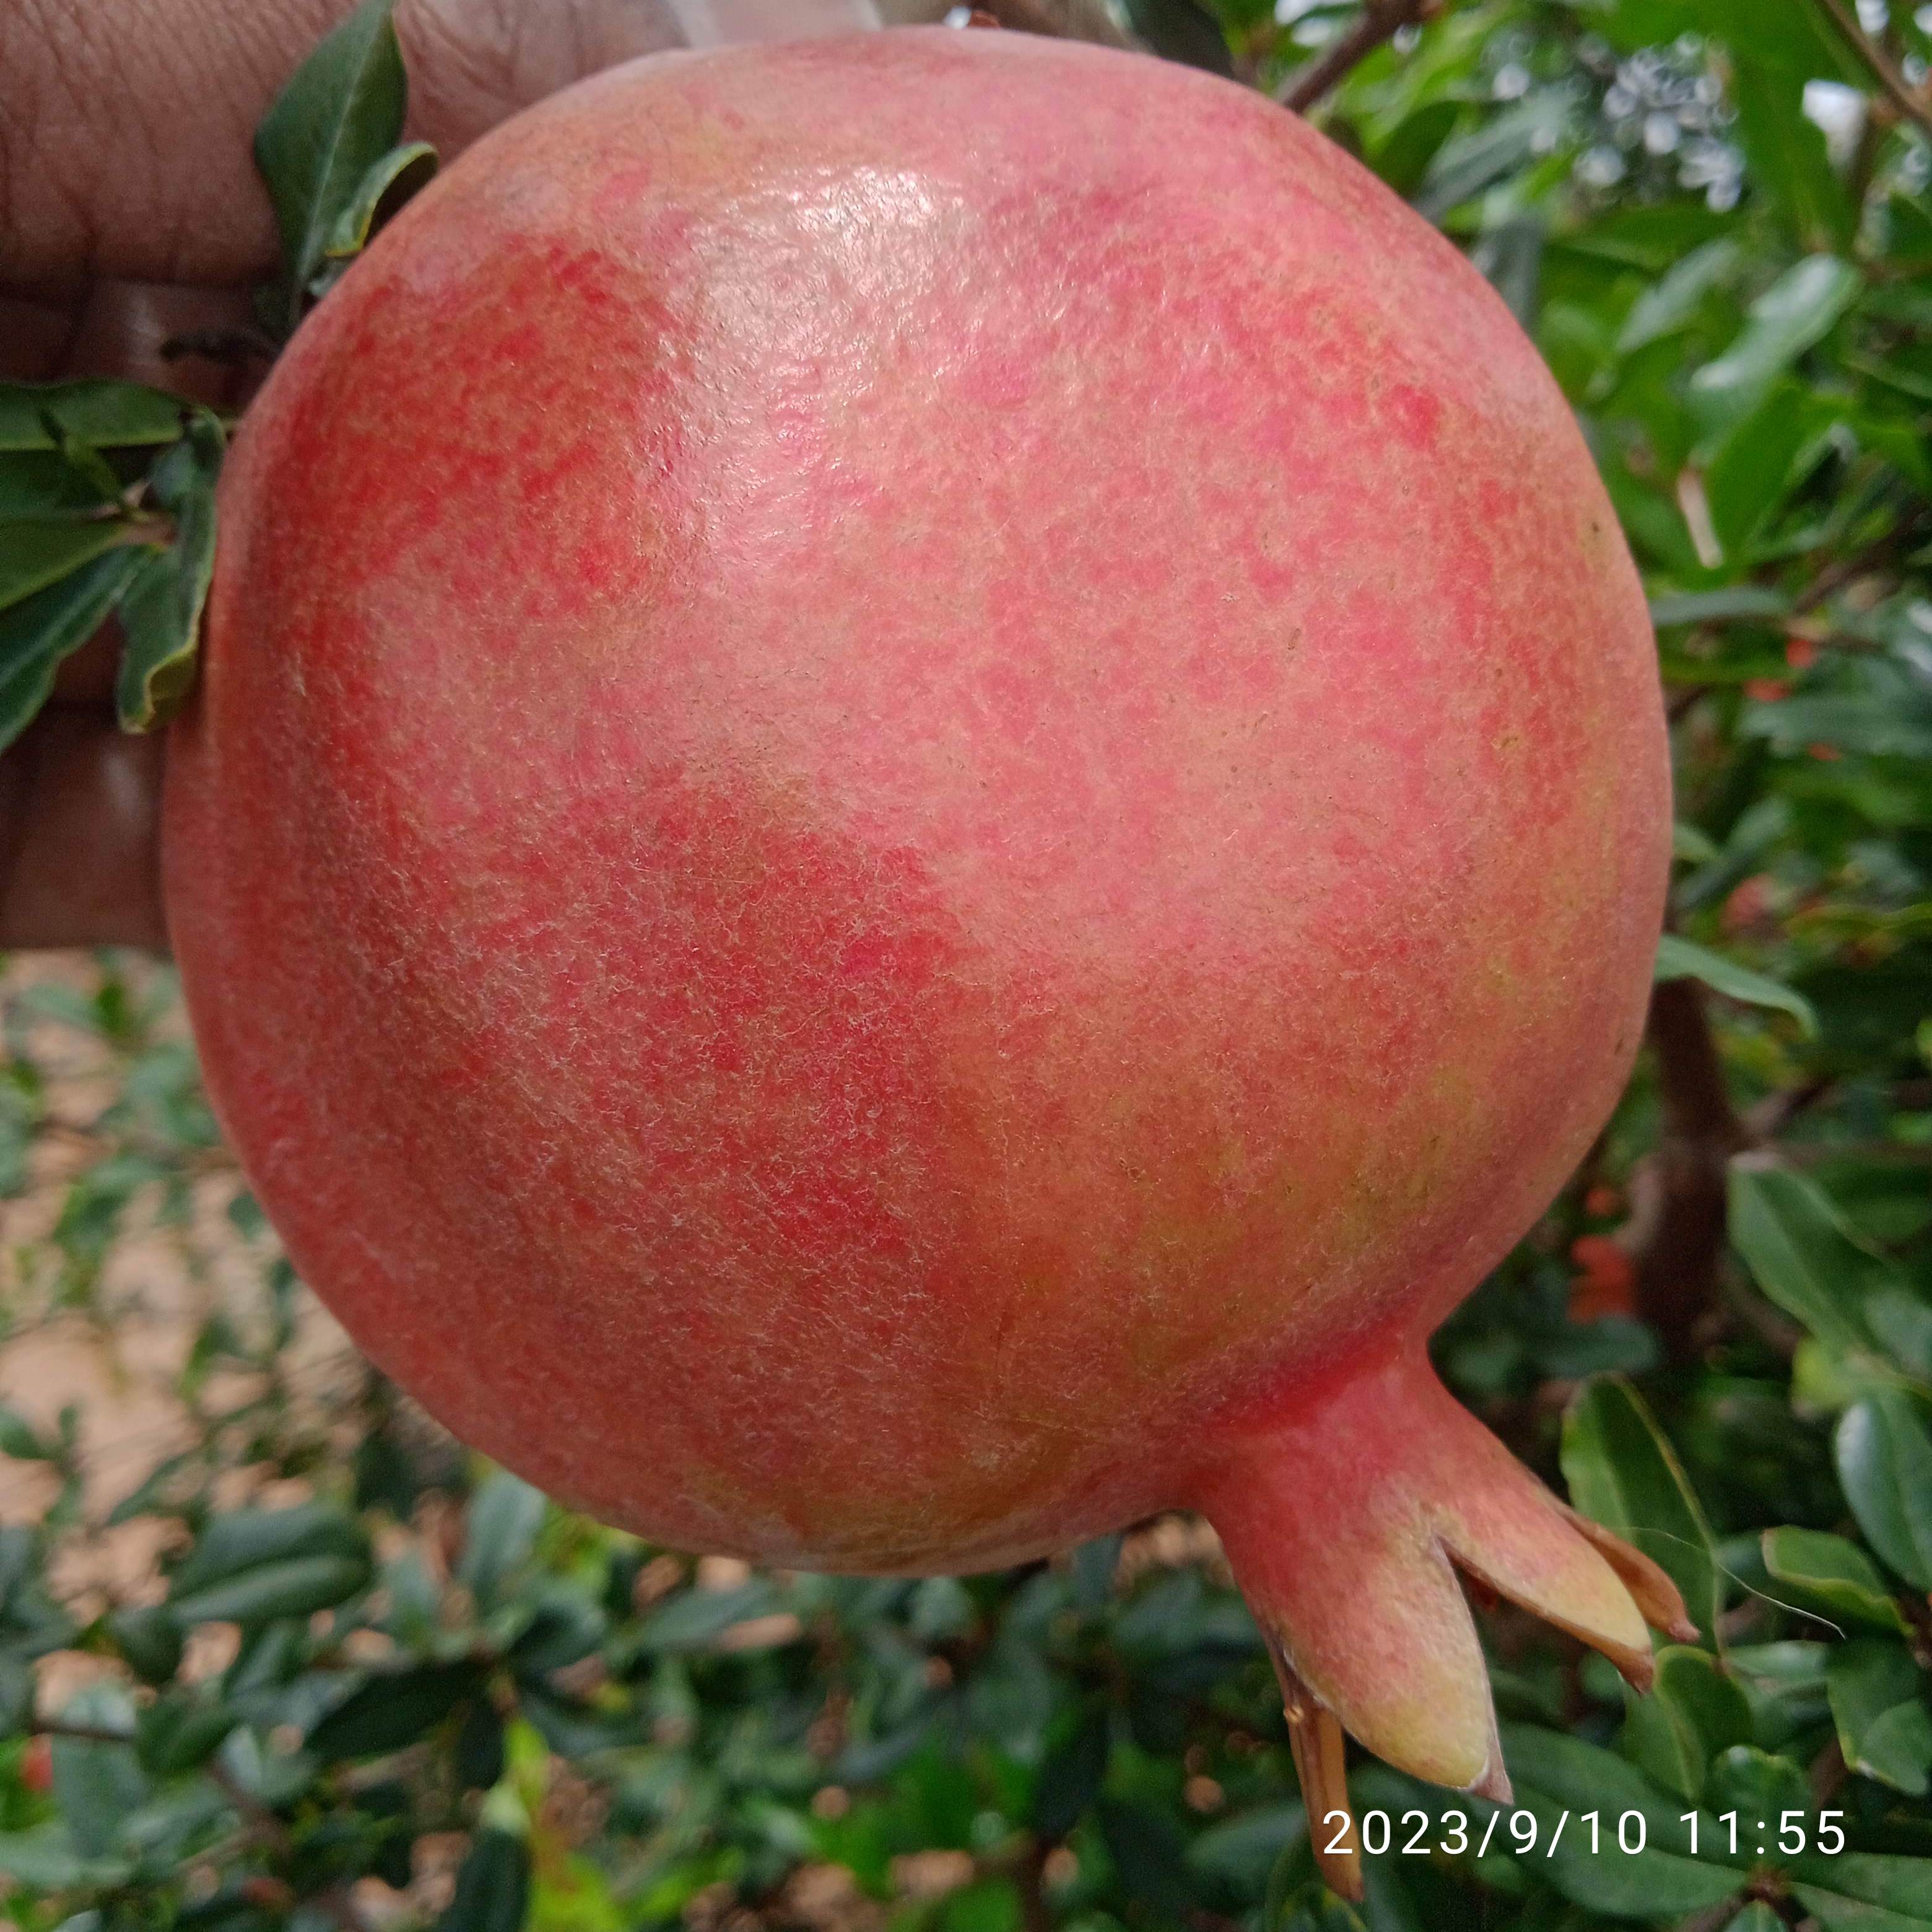
Label: Healthy